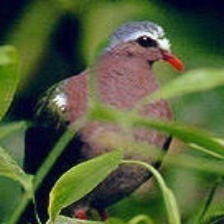
Species: GREEN WINGED DOVE
Scientific name: CHALCOPHAPS INDICA